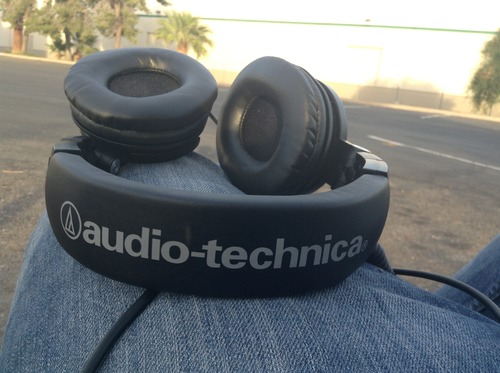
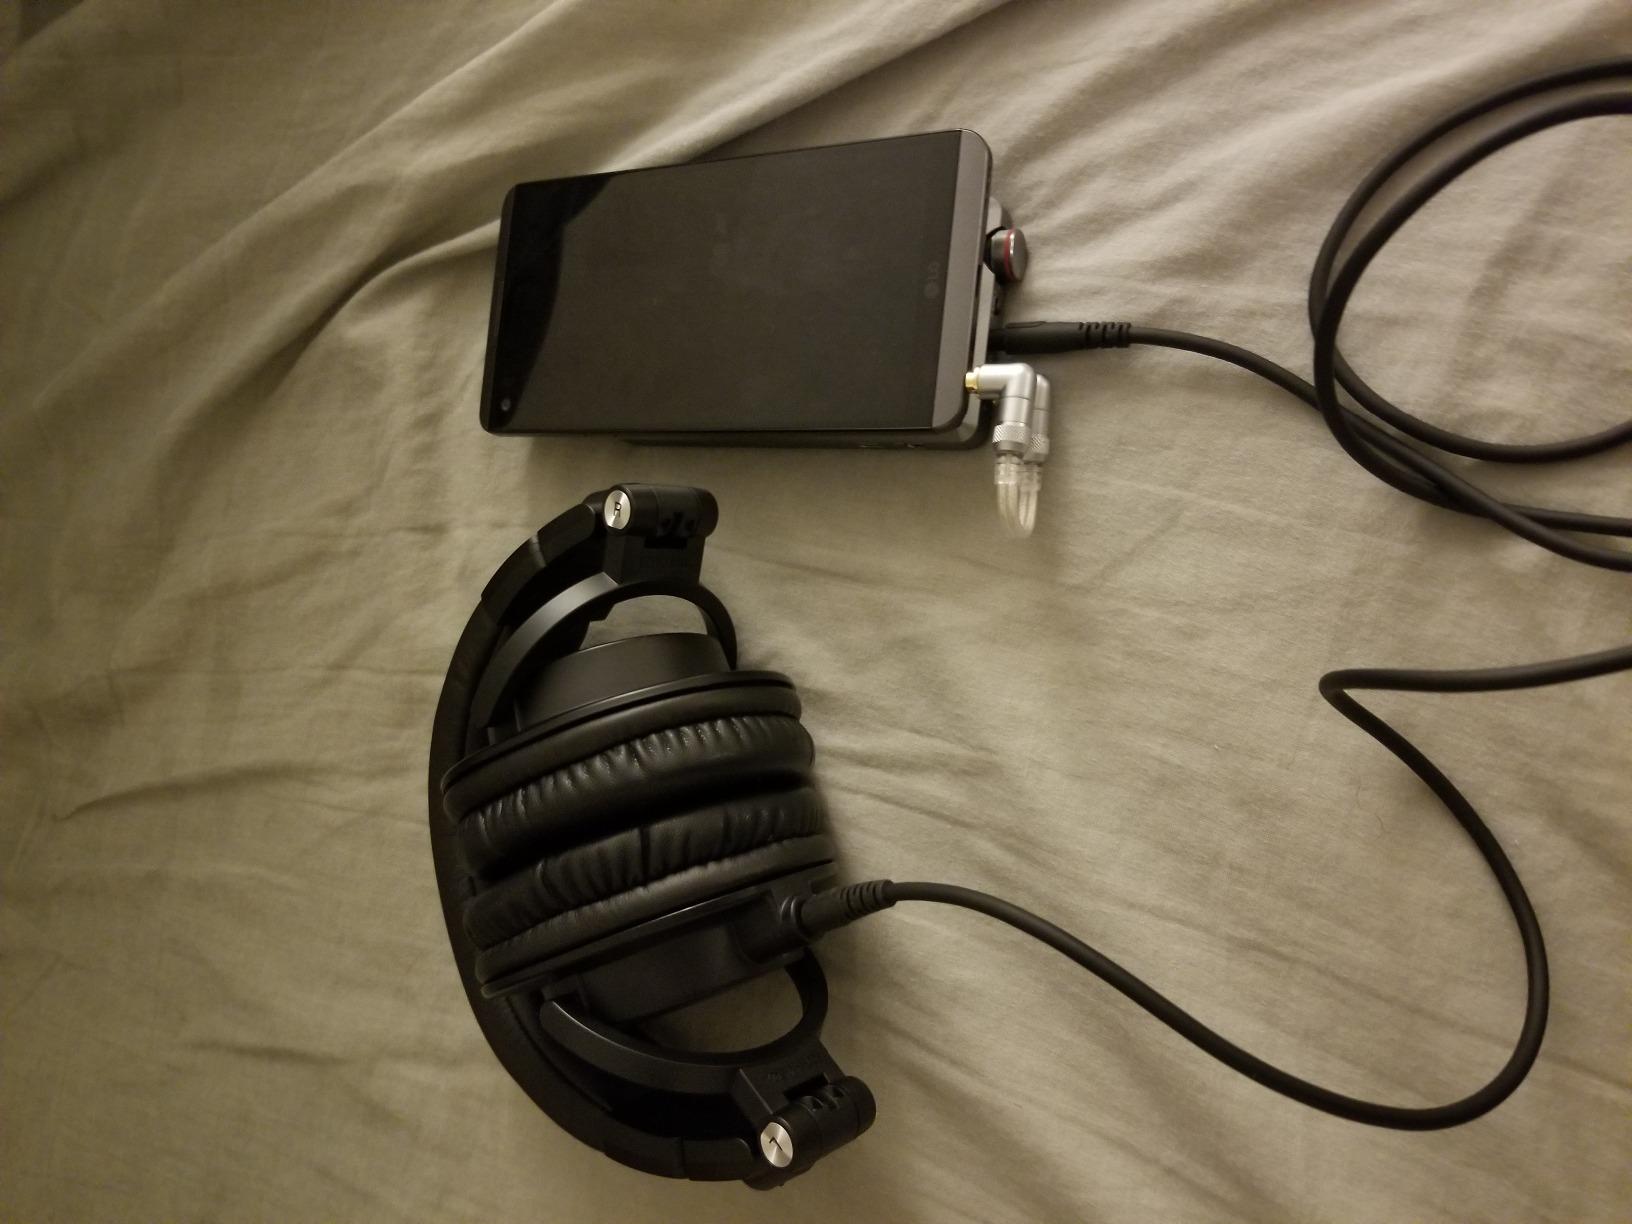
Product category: headphones
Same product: no